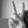
ASL letter: V